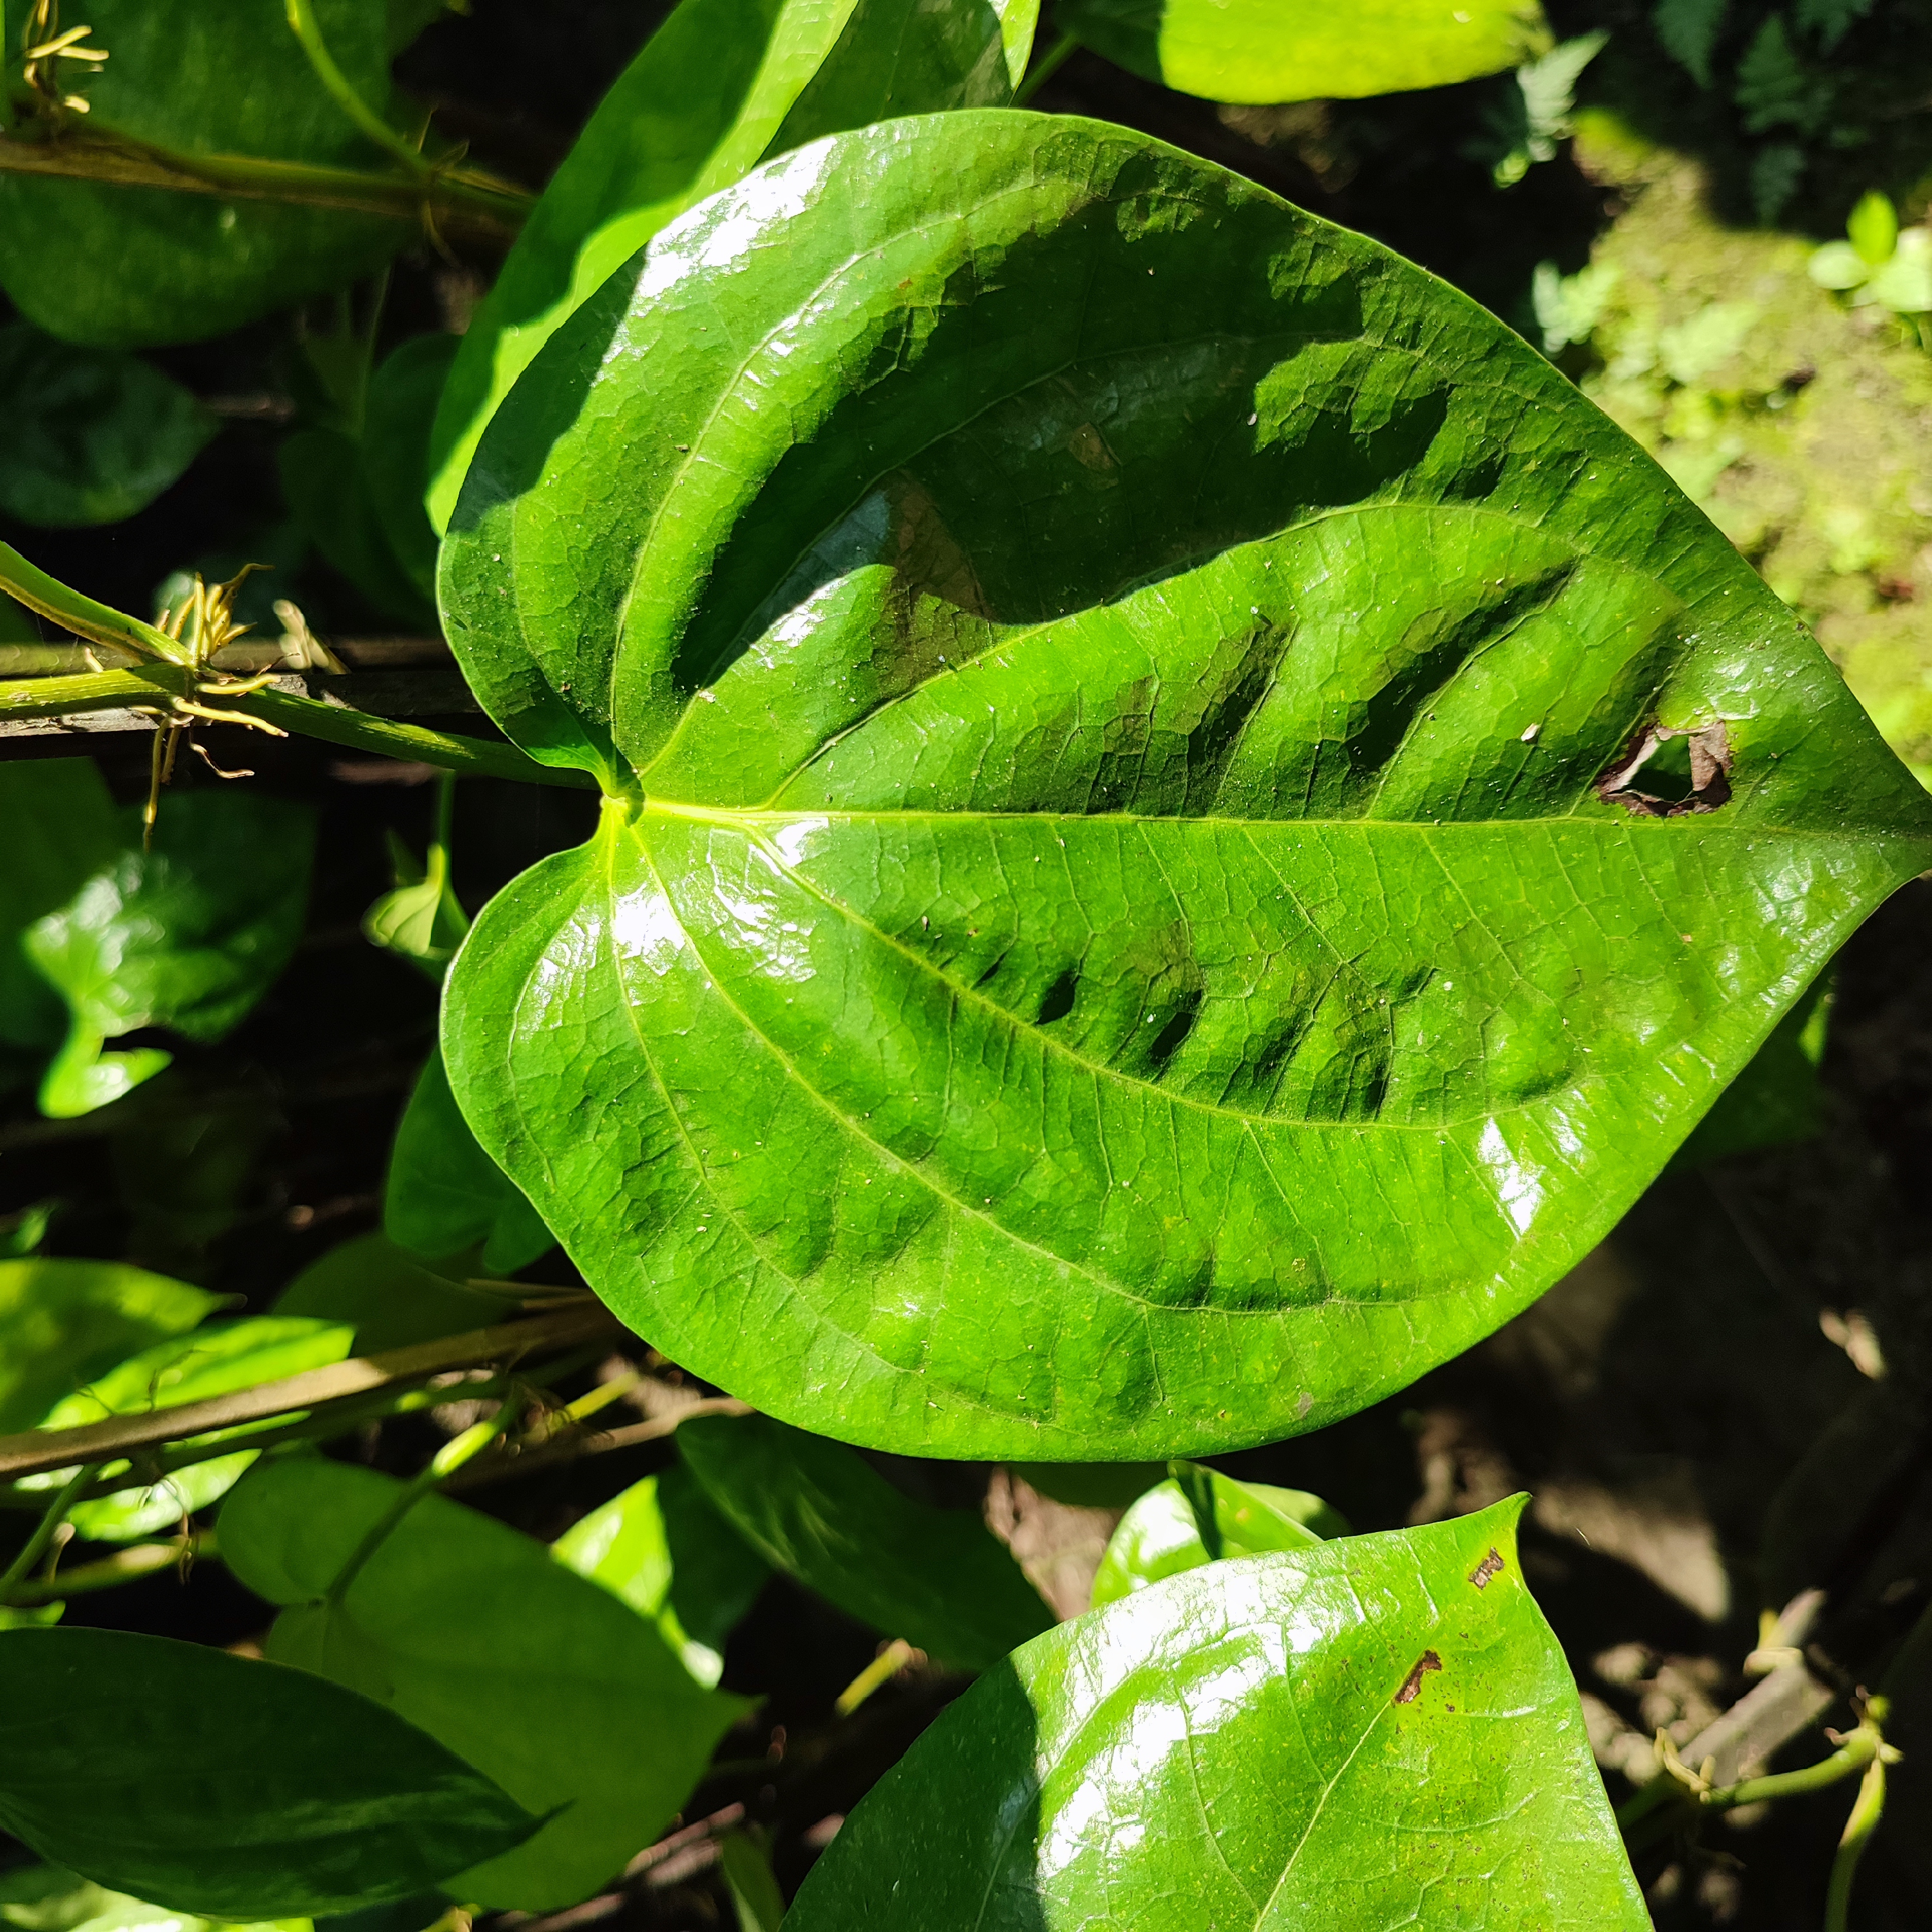
Label: Bacterial_Leaf_Disease